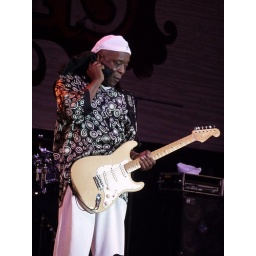
Buddy Guy playing his guitar with a towel in Timbre Rock and Roots Festival